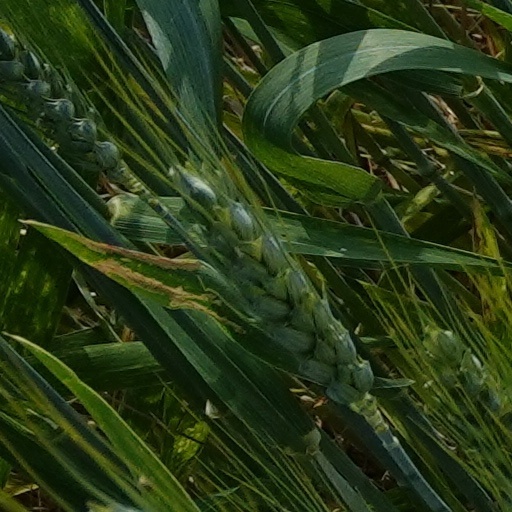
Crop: wheat